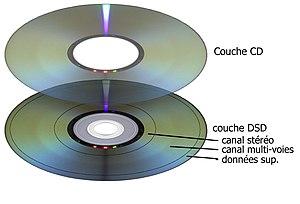
Le Super Audio CD ou SA-CD est un support sonore numérique de type disque optique en lecture seule, faisant partie de l'audio haut de gamme. Sa résolution sonore est 64 fois supérieure à celle de son prédécesseur encore commercialisé, le Compact Disc. Il est disponible en format stéréo et/ou multicanal.